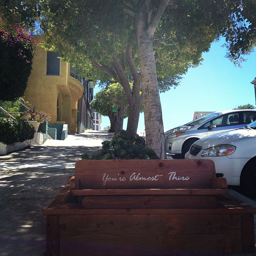
A row of parked cars in front of trees and tall buildings.
A bench on a residential street with the words "you're almost there" engraved.
A tree lined street and walkway that has a wooden bench with the words "You're Almost There" on it.
Boulevard with wooden bench with inscription "You're Almost There".
A city street lined with trees and a public bench.